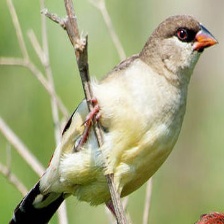
Species: AVADAVAT
Scientific name: AMANDAVA AMANDAVA